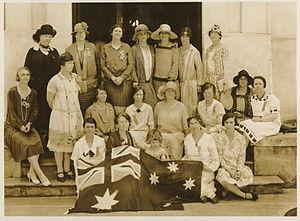
Bessie Mabel Rischbieth, née Earle est une militante féministe australienne.